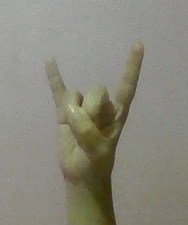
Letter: la